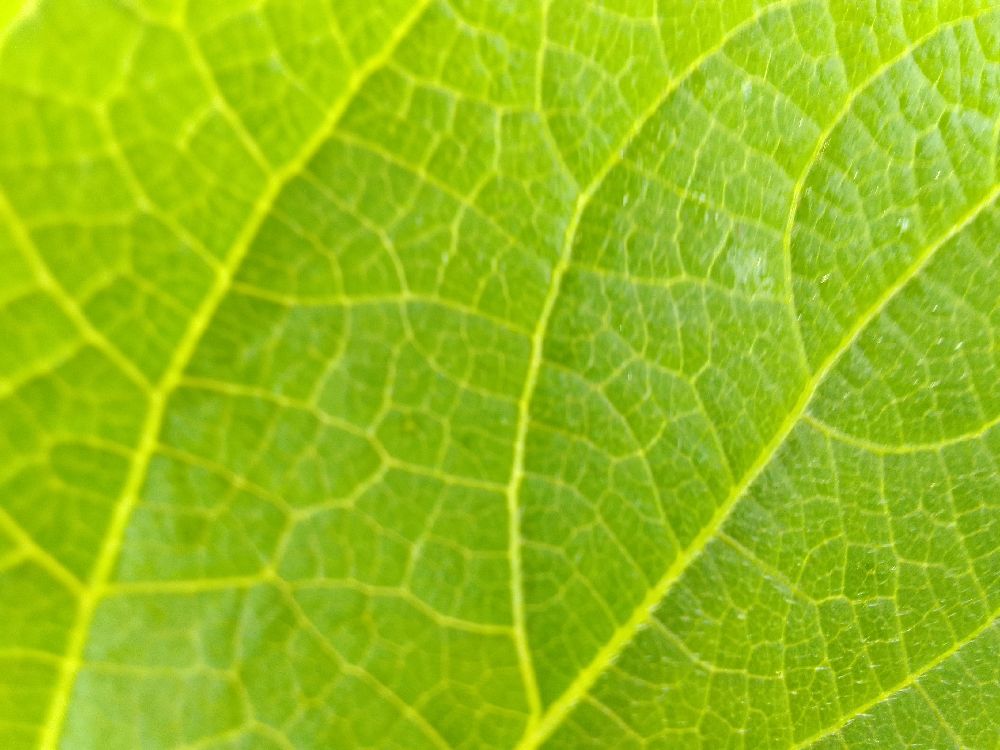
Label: healthy